Barry Kamen

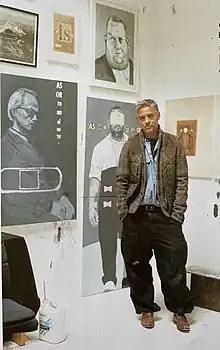
Barry Kamen in his studio. Photograph by Shunya Arai for GRIND magazine.

Barry Kamen was born in Harlow, England, to Zoe and Neville Kamen. He was the last of eight children, with four sisters, Sheila, Denise, Ed, Leilani and three brothers, Ronald, Chester Kamen and Nick Kamen. He attended St Marks RC Comprehensive